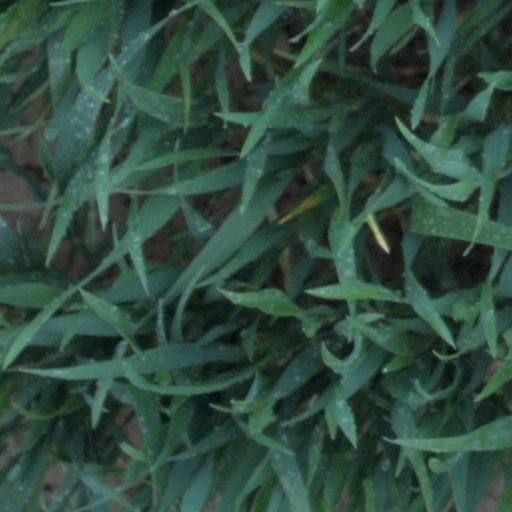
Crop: wheat